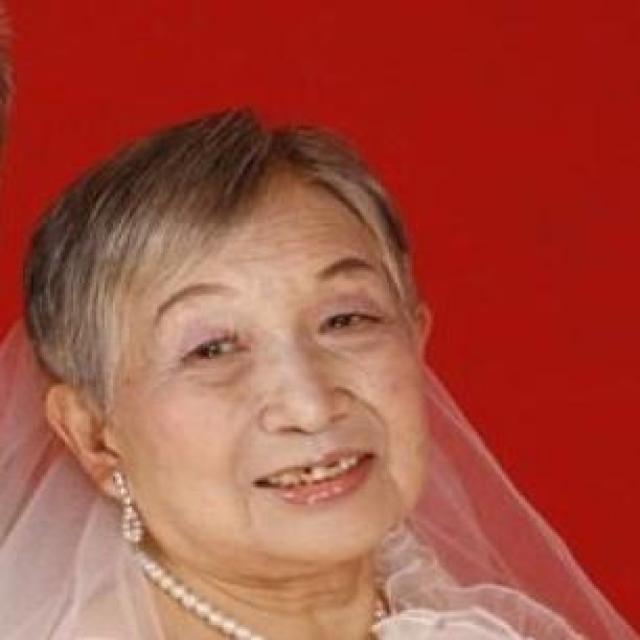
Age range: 65+